Aline Valek

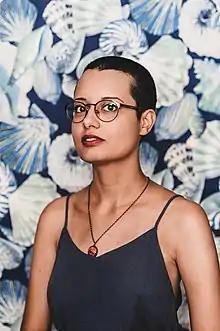

Aline Valek (born 29 July 1986) is a Brazilian writer, novelist, editor and illustrator. She is from Governador Valadares, Minas Gerais but moved to Brasília early in her life. She graduated in Advertising and Propaganda at the Higher Education Institute of Brasilia, Brazil. She has published two books and currently works as a columnist for Carta Capital, a Brazilian weekly magazine.